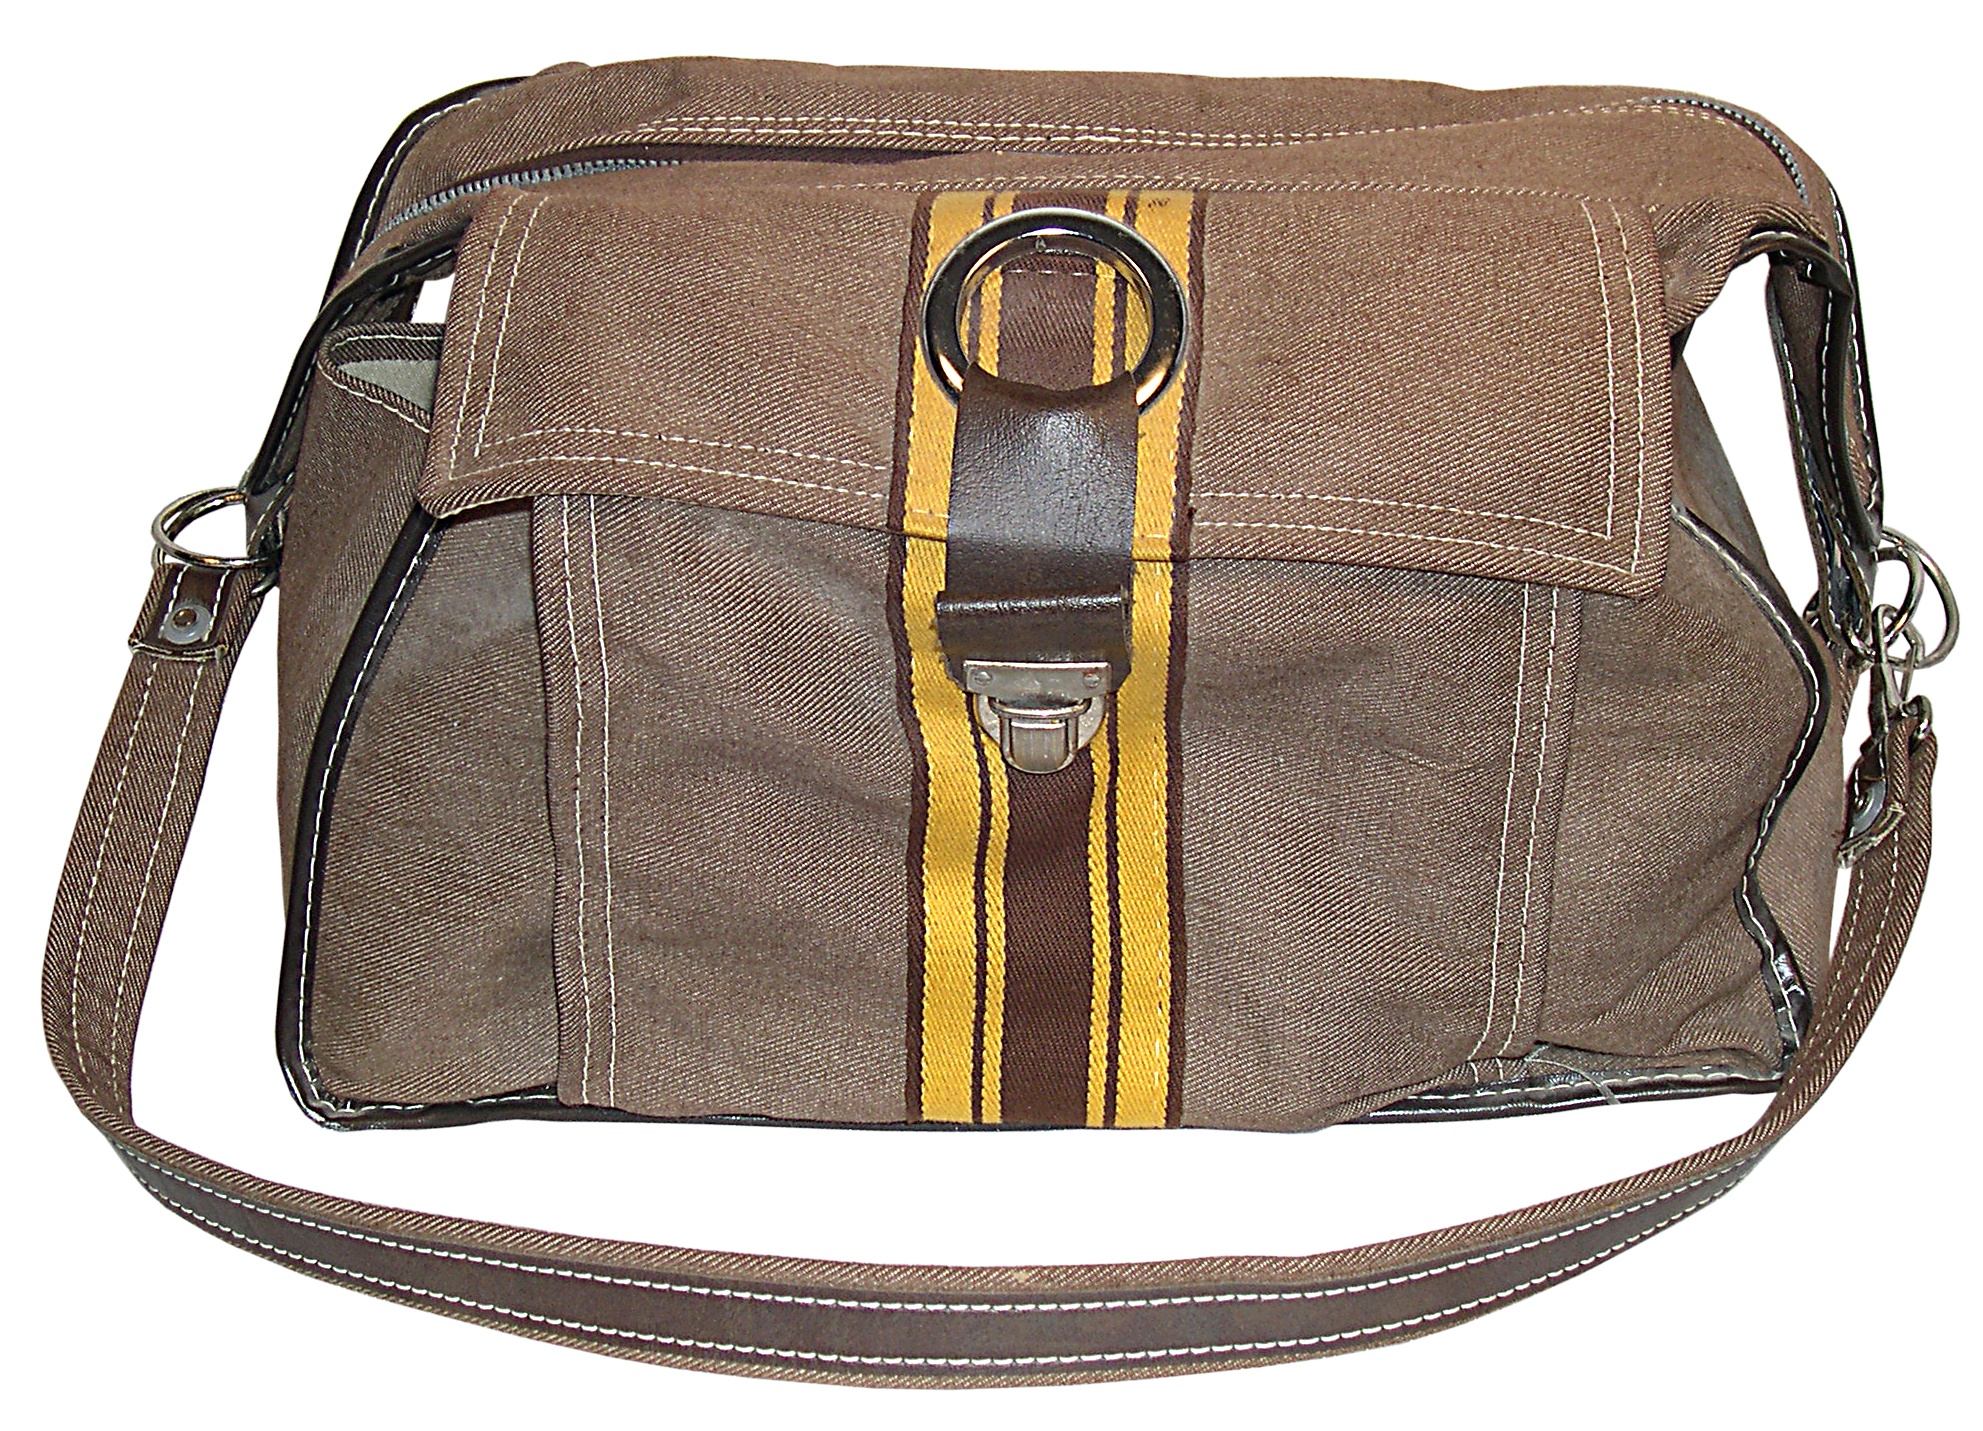
woman, leather, travel, female, bag, fashion, handbag, handle, purse, strap, glamour, accessory, buckle, pouch, shoulder bag, messenger bag